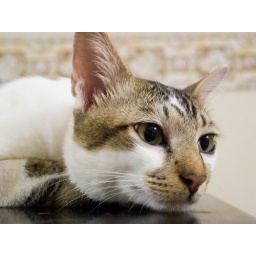
Our male cat Shiro in our village.